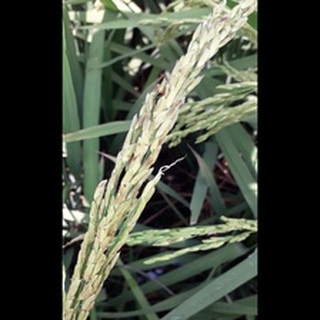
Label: healthy_rice